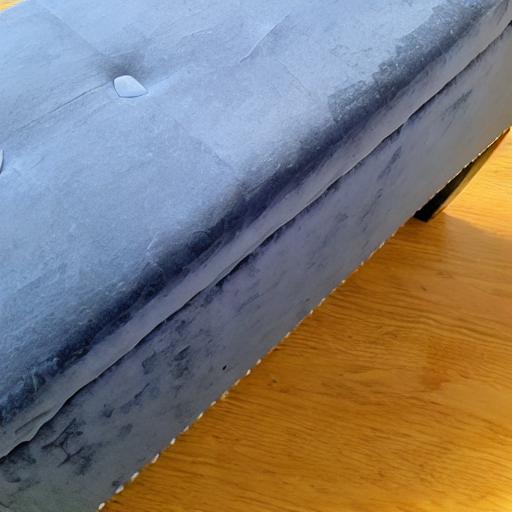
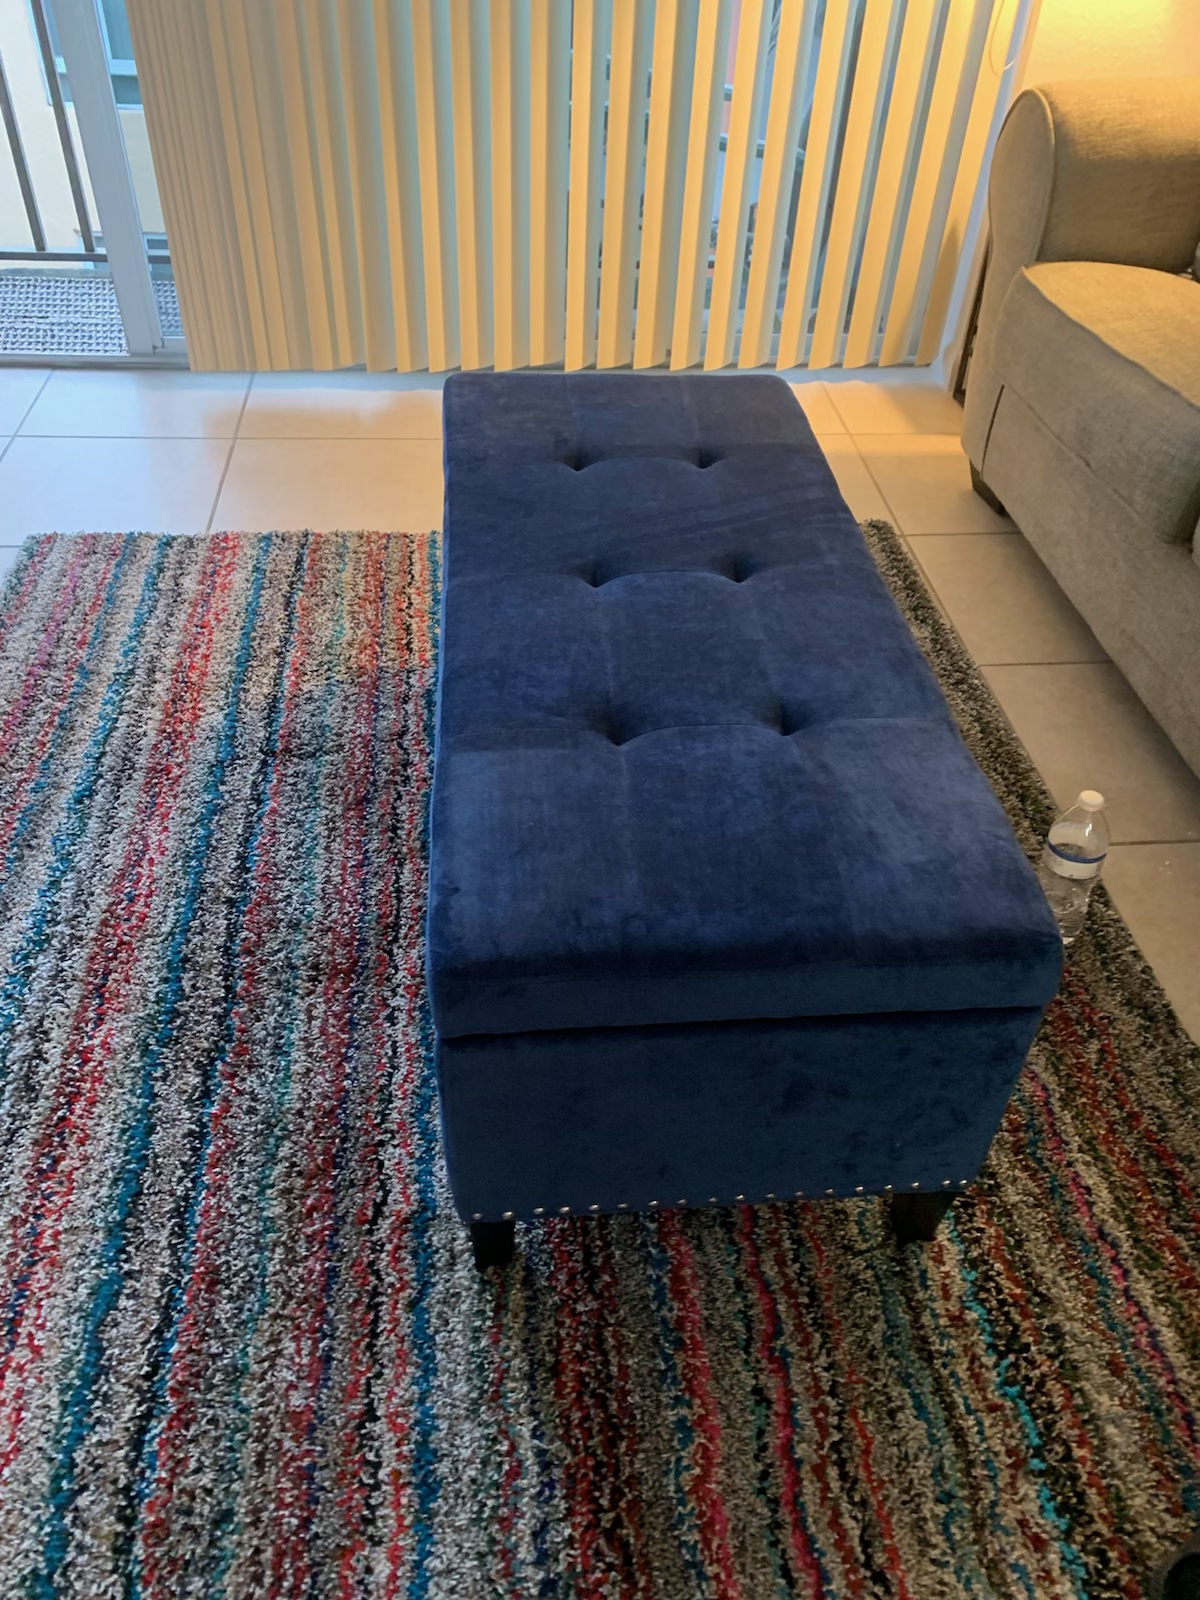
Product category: stool
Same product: no